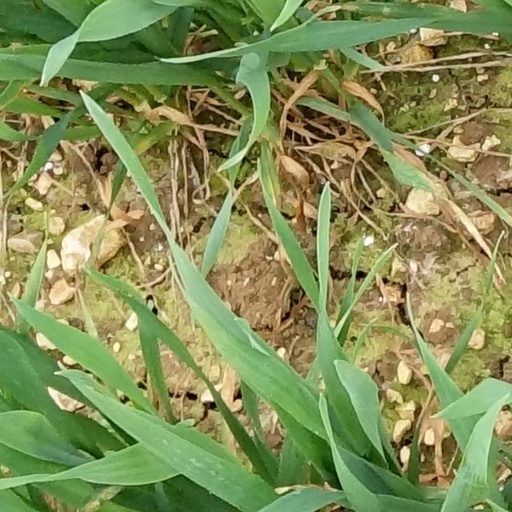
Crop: wheat